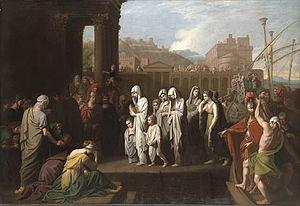
Caius Julius Caesar, dit Germanicus, est un général romain, membre de la famille impériale julio-claudienne. Très populaire, héritier présomptif de Tibère, il meurt avant ce dernier.